Shortlanesend and Allet

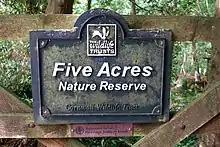
Five Acres Nature Reserve

Shortlanesend (meaning "end of the lane") is a village in Kenwyn parish, Cornwall, England, United Kingdom. It lies two miles north of the city of Truro at . The name was recorded as Penfounder in 1547. Shortlanesend is in the former Carrick District. The village has a Methodist chapel, village hall, pub, the Old Plough Inn, a post office and primary school.